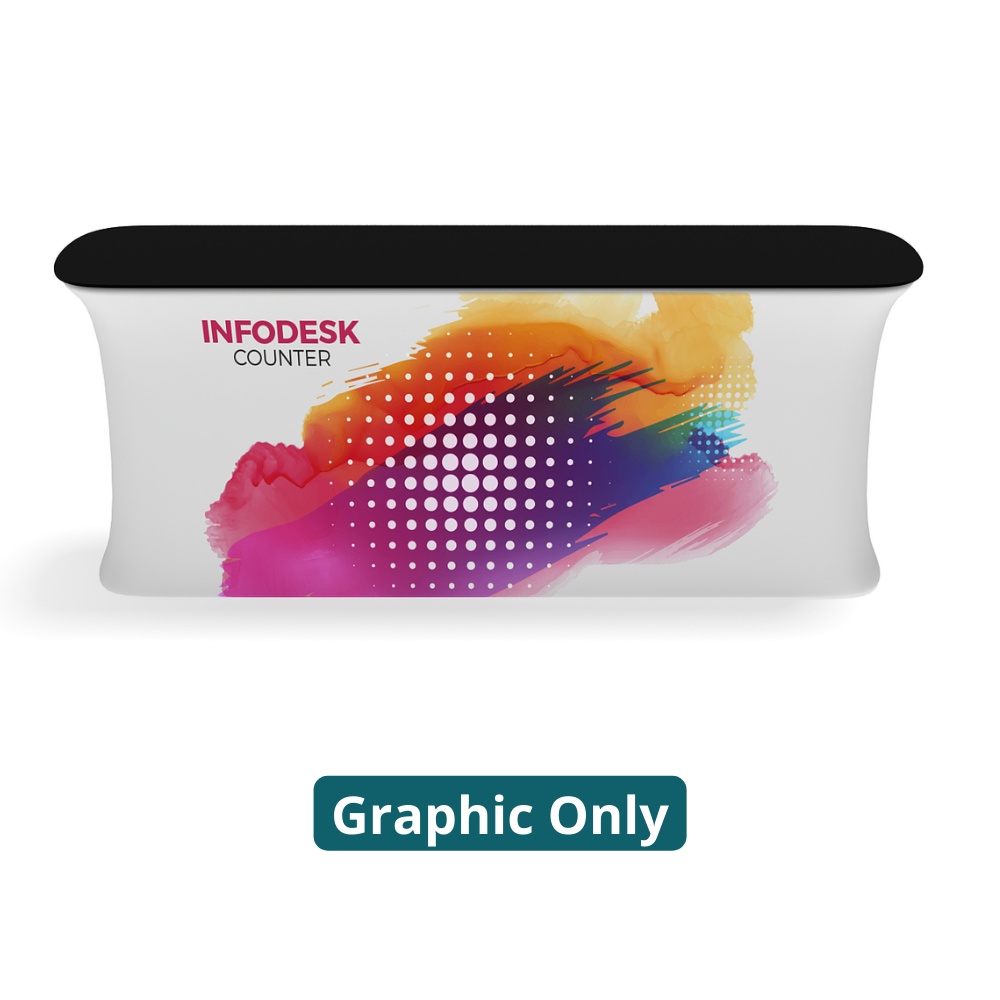
WaveLine InfoDesk Straight Tension Fabric Display Counter - 03F (Graphics Only)
Brand: MAK
SKU: A4D-MK-1183 WaveLine InfoDesk Straight Tension Fabric Display Counter - 03F (Graphics Only) Introducing the WaveLine InfoDesk Counter. Portable and lightweight, the counter can be assembled quickly on location. Great for trade shows, events, airports, lobbies, malls, or any location where you need to provide information, display products, and literature, or fill out paperwork . This counter is made from durable aluminum frame tubing, plexiglass countertops and shelving, and dye sublimation graphic prints. Kit Includes InfoDesk Counter 3 Panel Straight Front Fabric Graphic Print, Double-sided, 92.6”w x 19.2”d x 39.4”h Add-on Accessories Middle Shelf for Straight Counter #31 Special Order Different Color Plexiglass Counter Tops Specifications Display Sizes: 92.6”w x 19.2”d x 39.4”h Material: Poly Stretch Fabric Warranty: One (1) year on hardware and graphics. Artwork Templates Artwork Templates: IFD-GD-03F Front | Back Display Manuals: View Artwork Guidelines: View #MK-IFD-GD-03F Trade Show Displays | Banner Stands | Exhibits | Counters & Podiums
Category: Business & Industrial > Advertising & Marketing > Trade Show Counters